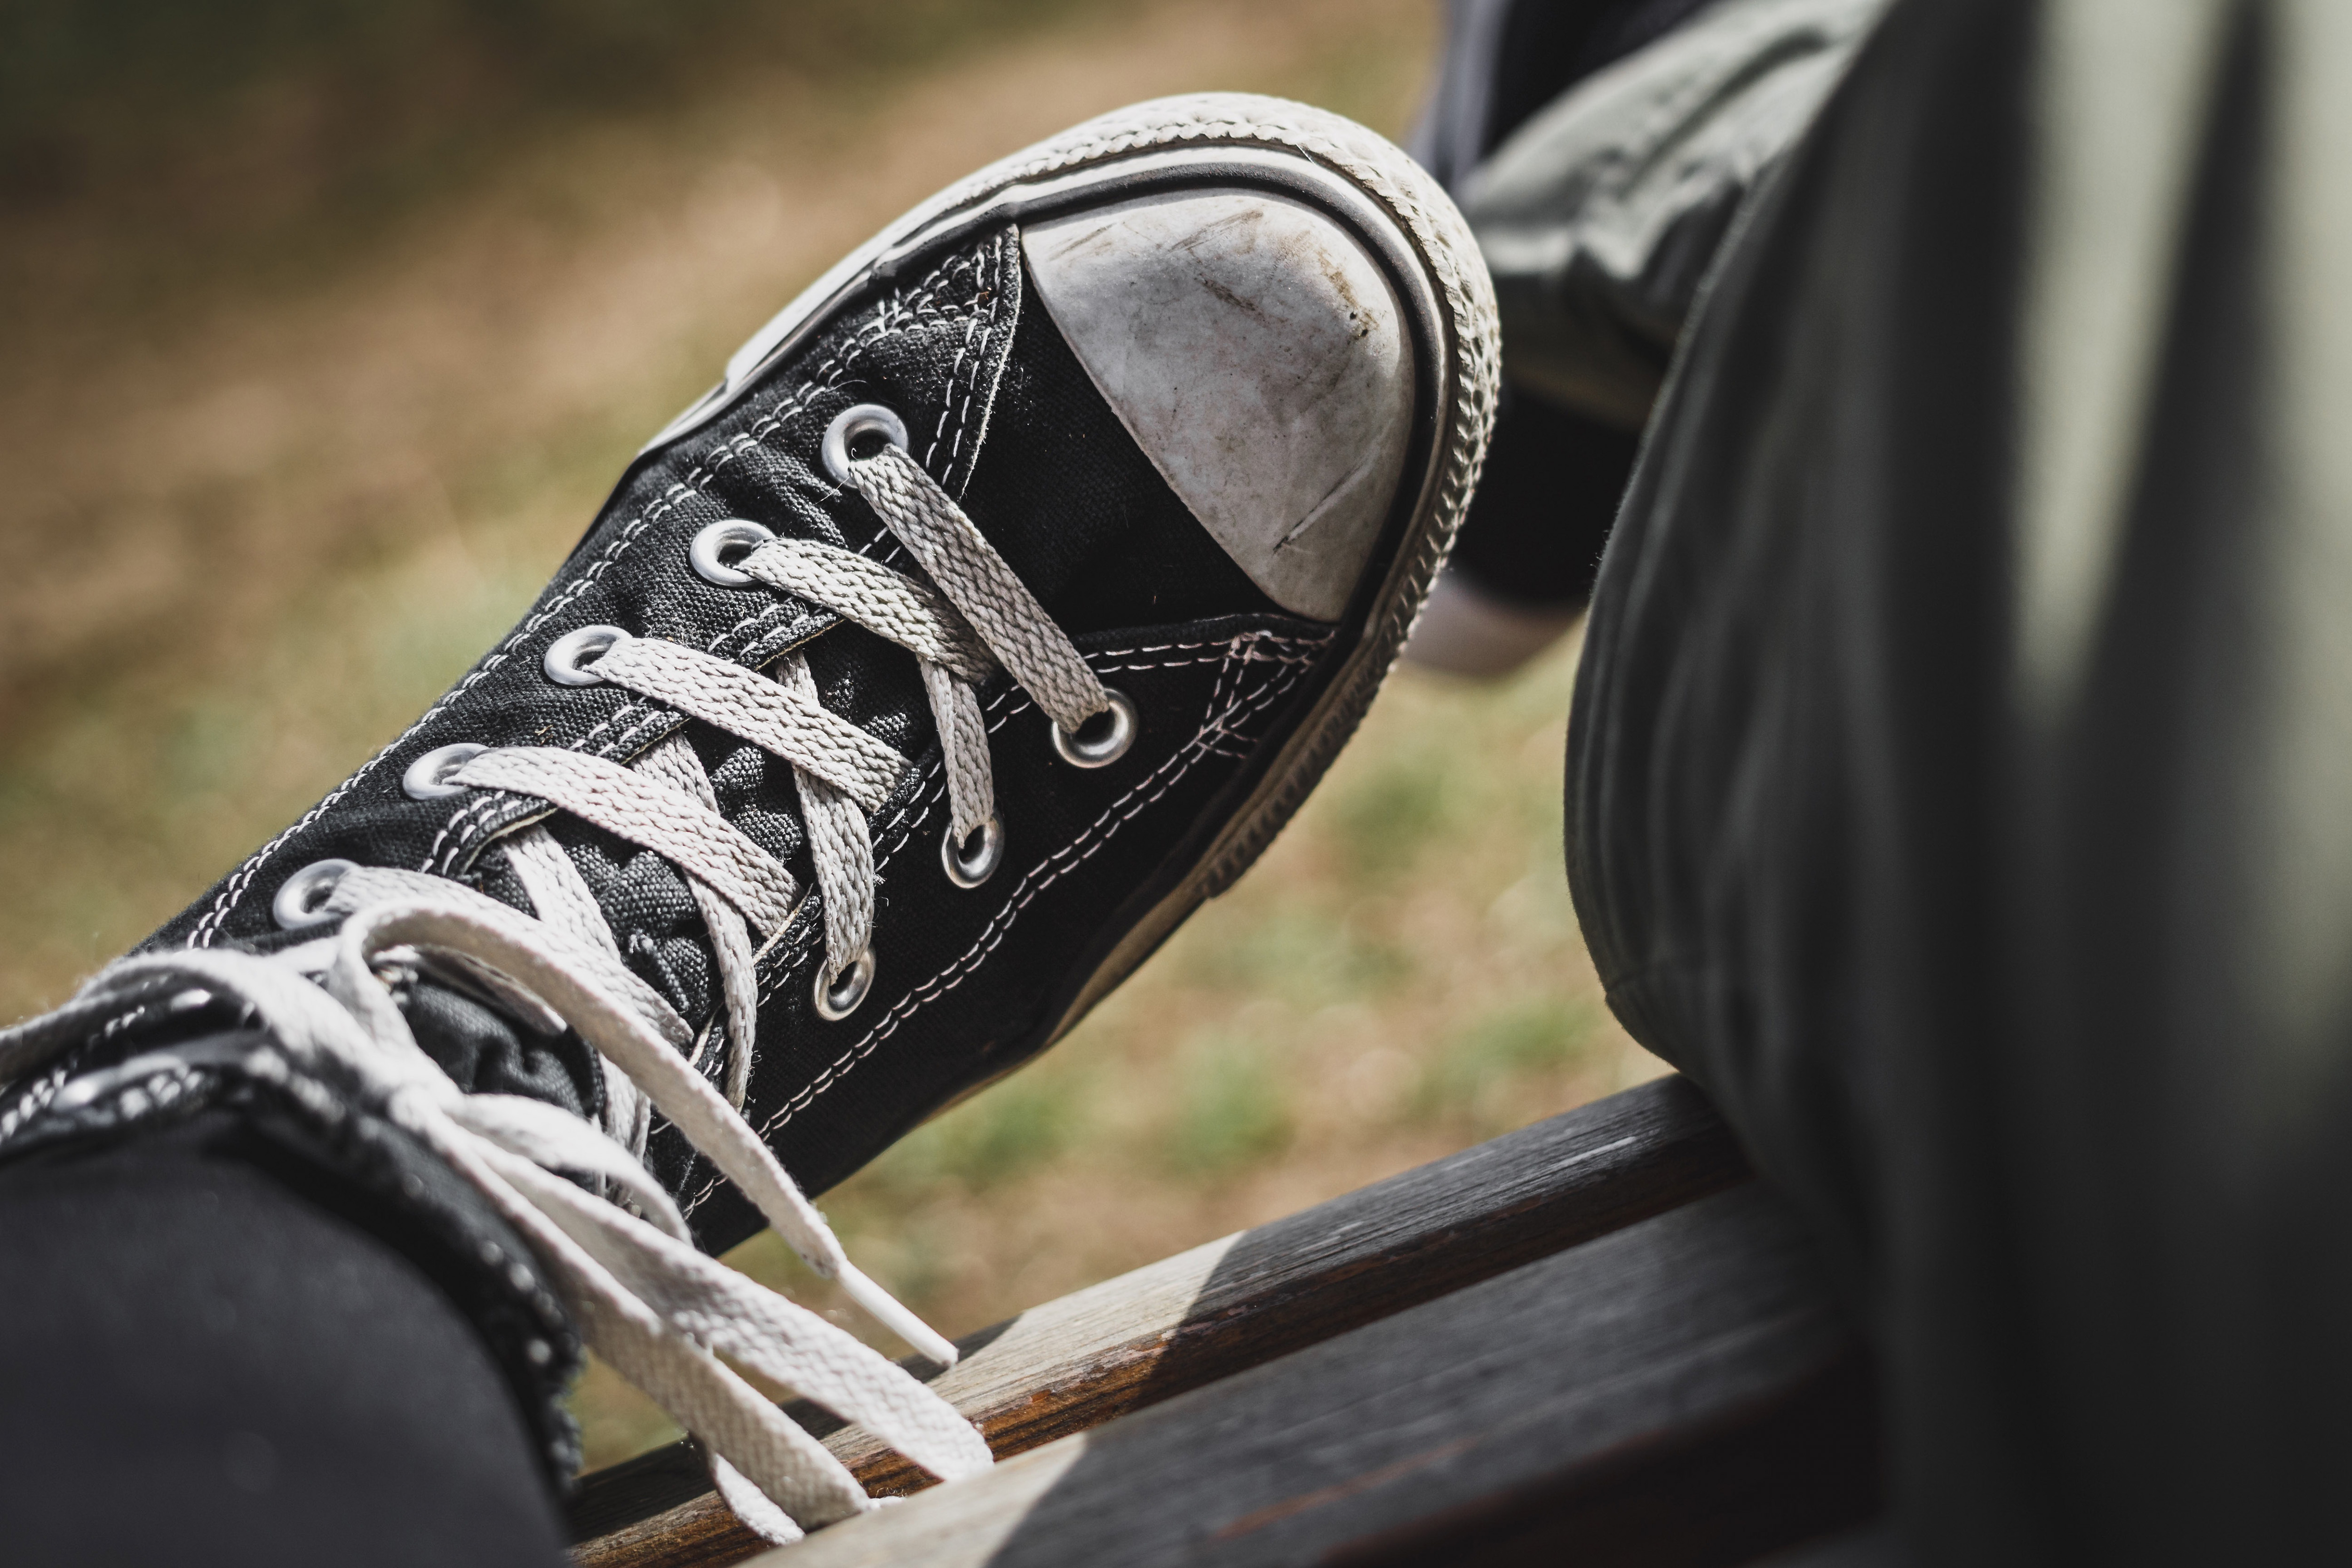
footwear, shoe, black, skate shoe, sneakers, Plimsoll shoe, grass, athletic shoe, hiking boot